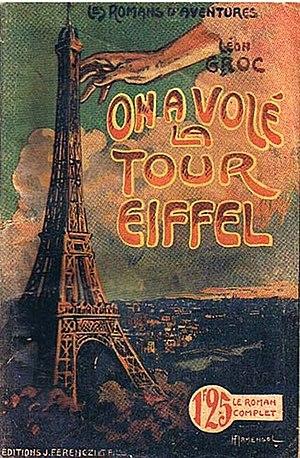
Couverture du roman On a volé la tour Eiffel de Léon Groc, illustrée par Henri Armengol. Aux éditions Ferenczi (1923)
Le merveilleux-scientifique est un genre littéraire de la fin XIXᵉ siècle et du début XXᵉ siècle apparenté à la science-fiction. Prenant place dans un cadre rationnel, ce genre repose sur l'altération d'une loi scientifique autour de laquelle l'intrigue est construite, afin de donner matière à réflexion au lecteur.
Léon Groc, à l'état-civil Léon, Joseph, Paul Groc, né le 7 avril 1882 à La Rochelle et décédé le 19 juin 1956 à Nice, est un journaliste et écrivain français.